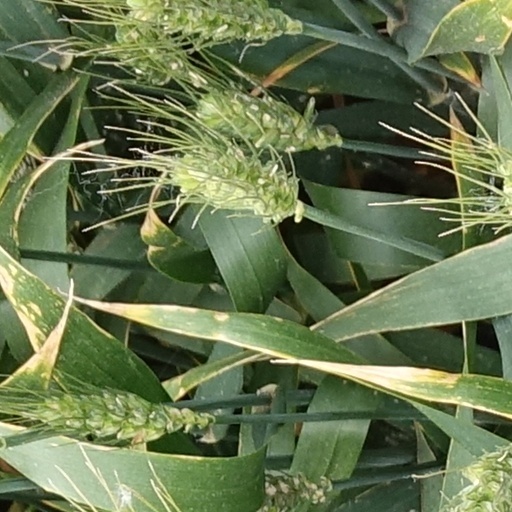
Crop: wheat